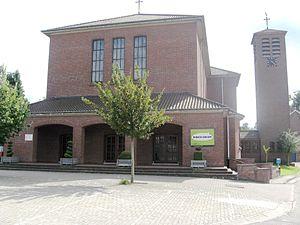
L’abbaye Saint-Jean-Baptiste est fondée à Valenciennes en 662 selon les règles de l'ordre de Saint-Augustin. Elle était située à proximité de l'actuelle place d'Armes aux angles des rues des Récollets, de Saint-Jean et de la Vieille poissonnerie.
Ellikom est une section de la commune belge de Oudsbergen située en Région flamande dans la province de Limbourg.